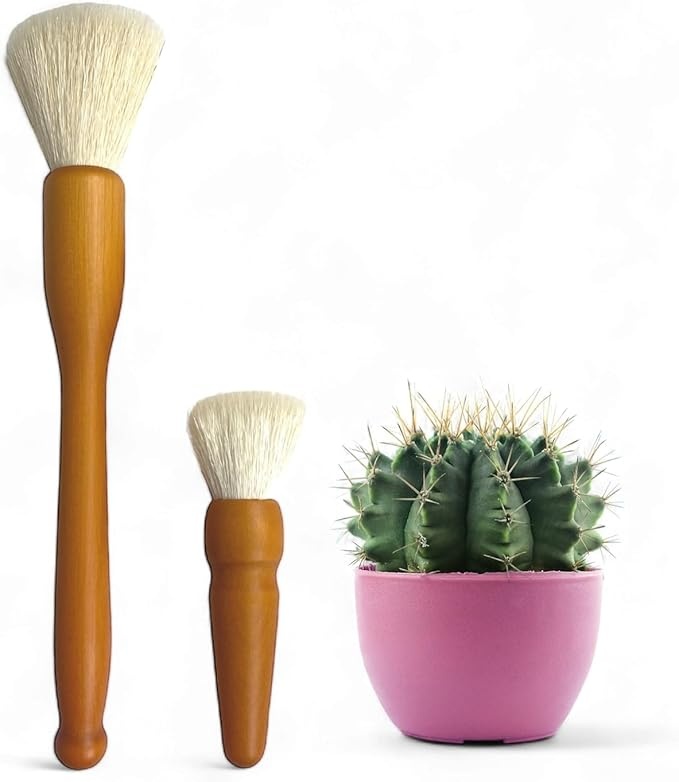
Southside Plant Cactus & Succulent Plants Cleaning Brushes - Wooden Handles w/Soft Goat Hair Bristles - Garden Cleaning Tools, Gentle on Plants, 7" & 3.2" Sizes - Pack of 2
About This Solving for Spikes: Avoid the prickles with our unique brushes designed for safely cleaning between spines and spikes, featuring two sizes (7" and 3.2") with soft, durable hair bristles. Earth-friendly and Gentle: The bristles are made from 100% genuine goat hair, collected in an ethical manner to ensure no goats are harmed. Why Clean a Cactus? Dust and grime dull plant appearance and hinder photosynthesis in cacti, affecting their health and growth. Our brushes help ensure your cacti and houseplants look vibrant and grow well by providing them with clean surfaces for optimal sun exposure. How to Use Cactus Brushes: Use gentle strokes with our brushes to clean cacti, succulents, and other spiky or delicate plants without touching the spines. They're also ideal for dusting soil off plants during repotting. All Your Plant Cleaning Needs: Enhance your home's ambiance with clean plants. For smooth-leafed plants like Birds of Paradise or Fiddle Leaf Figs, check out our Plant Cleaning Wipes so your entire collection is healthy and clean. Overview Brand : Southside Plants Color : White Hairs\wood Handle Handle Material : Wood Product Dimensions : 7"L x 3.2"W x 7"H Material : Wood
Brand: SouthsidePlants
Category: Home & Garden > Lawn & Garden > Gardening > Gardening Tools